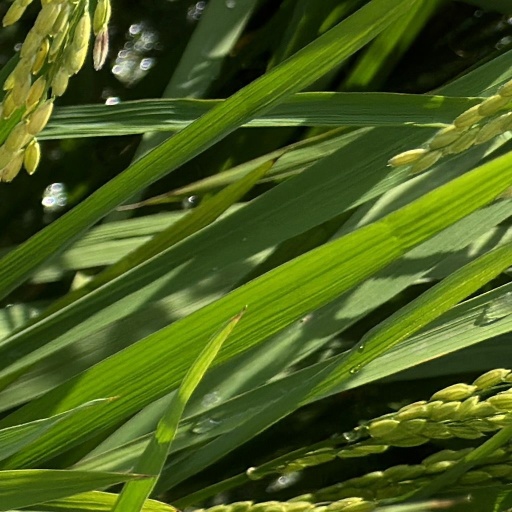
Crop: rice